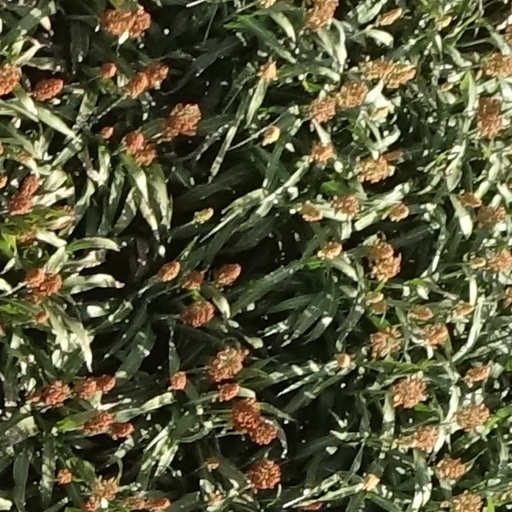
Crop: sorghum